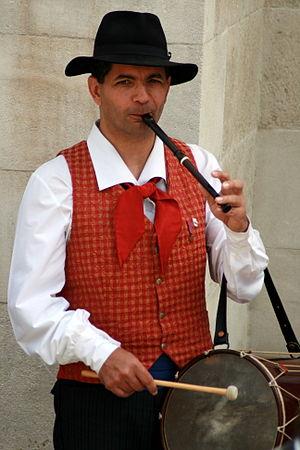
Tambourinaire jouant du galoubet
Le costume provençal traditionnel comporte deux grandes variantes : le costume arlésien, dit aussi arlèse, ou provençal après que Frédéric Mistral ait relancé son port à la fin du XIXᵉ siècle comme signe de l'identité culturelle de la Provence, et le costume comtadin, porté dans le Comtat Venaissin et jusqu'au nord de la Durance, y compris à Avignon. Encore utilisé le dimanche jusqu'au début du XXᵉ siècle, son usage courant a progressivement disparu au cours de la première moitié du XXᵉ siècle. Actuellement, il n'est porté qu'épisodiquement, par des groupes folkloriques ou lors de manifestations volontaristes de l'identité locale. Les deux types de costume sont aisément identifiables dans leur version féminine : coiffe généralement sombre sur le haut du crâne couvrant uniquement le chignon, et silhouette « en sablier » très prononcé pour le costume arlésien, coiffe blanche à la grecque éventuellement recouverte d'un fichu de même couleur pour le costume comtadin. Selon les classes sociales, le tissu du costume change, mais dans chacun des deux grands styles, la coupe reste à peu-près la même.
Le tambourin, tamborin, tamborí, tambourin catalan ou tambourin provençal est un instrument à percussion, de la famille des tambours. Il n'est joué que sur une face à l'aide d'une baguette de bois tandis que de l'autre main du musicien joue d'une flûte à trois trous appelé le galoubet.
Un tambourinaire est, en Provence, un joueur de galoubet et tambourin. On prononce tambourinaïre et ce nom peut être écrit ainsi en français.
Une bretelle, un court morceau de route ;